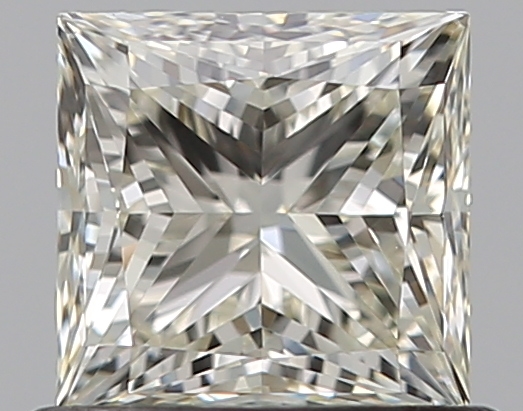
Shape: princess
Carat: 0.67
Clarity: VS1
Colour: K
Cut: EX
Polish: EX
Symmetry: VG
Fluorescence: N
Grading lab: GIA
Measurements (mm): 4.72 x 4.64 x 3.43